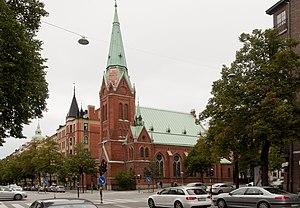
La métropole orthodoxe grecque de Suède et de Scandinavie est une juridiction de l'Église orthodoxe en Scandinavie rattachée canoniquement au Patriarcat œcuménique de Constantinople et dont le siège est à Stockholm en Suède. L'évêque porte le titre de Métropolite de Suède et de toute la Scandinavie.